Balearic donkey

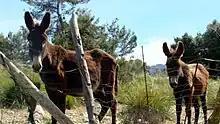
In Mallorca

The Balearic, , , is a Spanish breed of domestic donkey indigenous to the autonomous community of the Balearic Islands, in the Mediterranean off the eastern coast of Spain. It is found mainly in Mallorca, the largest island of the group, and also in Menorca, where it was much used for mule-breeding; it is no longer present in the islands of Eivissa and Formentera. Since 2006 it has been officially called the ; it was previously known as the , and was also referred to as the Ase MallorquÍ, Asno Mallorquín or Mallorquín.